Arnaud Démare

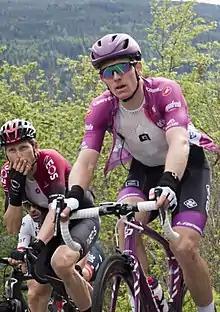
Démare (right) at the 2019 Giro d'Italia. He won a stage, and wore the "maglia ciclamino" of points classification leader for seven days during the race.

After second-place stage finishes at both the Volta ao Algarve and Paris–Nice, Démare's first victory of the 2019 season came during the tenth stage of the Giro d'Italia – which ended on the streets of Modena – prevailing in a bunch sprint ahead of Elia Viviani. He took the lead of the points classification the following day, which he held for seven stages, but ultimately finished second to Pascal Ackermann – a rider he had criticised following his Modena stage victory. He then won two stages and the points classification at the Route d'Occitanie, and also won a stage at the Tour de Wallonie. Démare's final win of the season came at September's Okolo Slovenska, where he won the penultimate stage and the points classification; he also finished second overall in the general classification, one second in arrears of the race winner, Yves Lampaert.